Montrose Football Club (EFL)

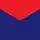

The Montrose Football Netball Club is an Australian rules football club located in Montrose, Victoria. They play in Division 1 of the Eastern Football League.